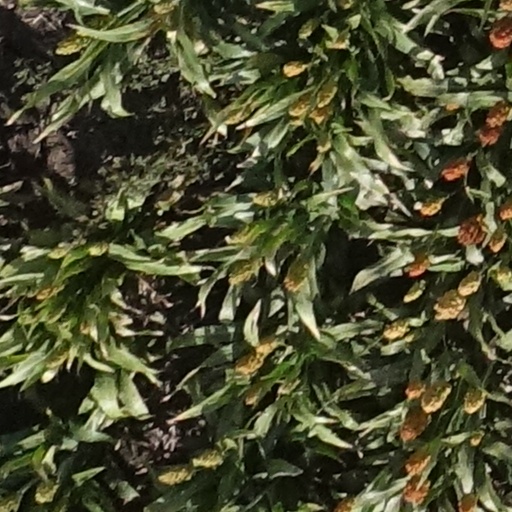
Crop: sorghum